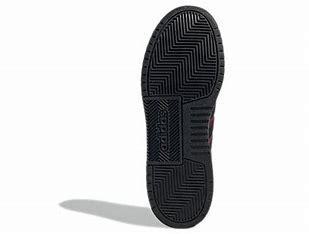
Brand: adidas
Model: NEO Entrap Skate